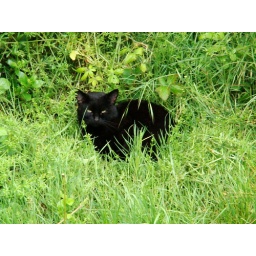
Looked by the window and saw that black cat chilling in the grass. He stayed there until it rained...